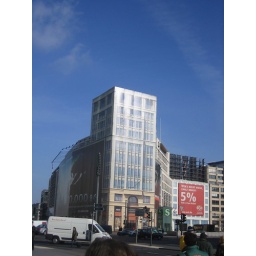
that's just a plastic wrap around that structure to make it look like a building